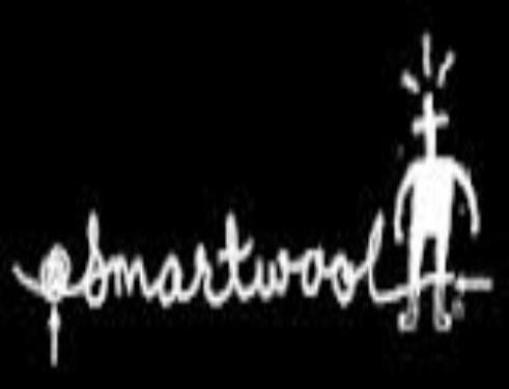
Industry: Clothes